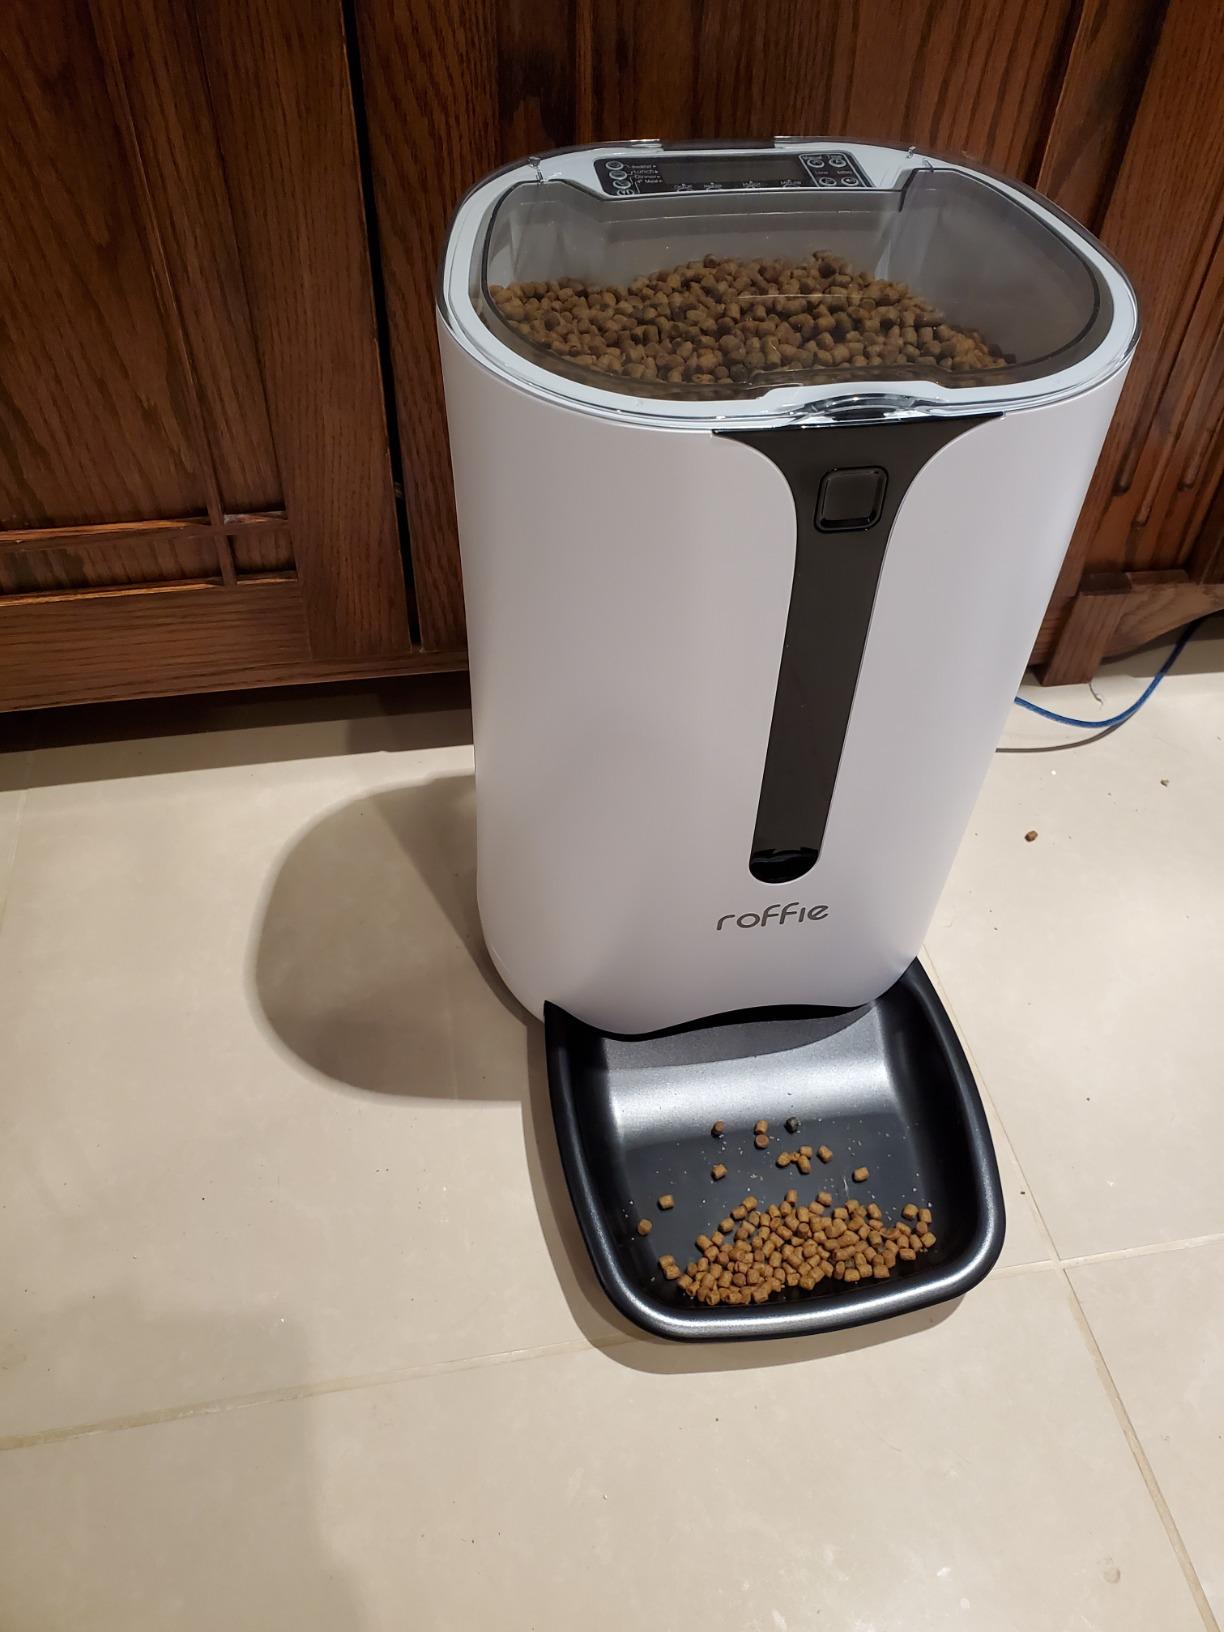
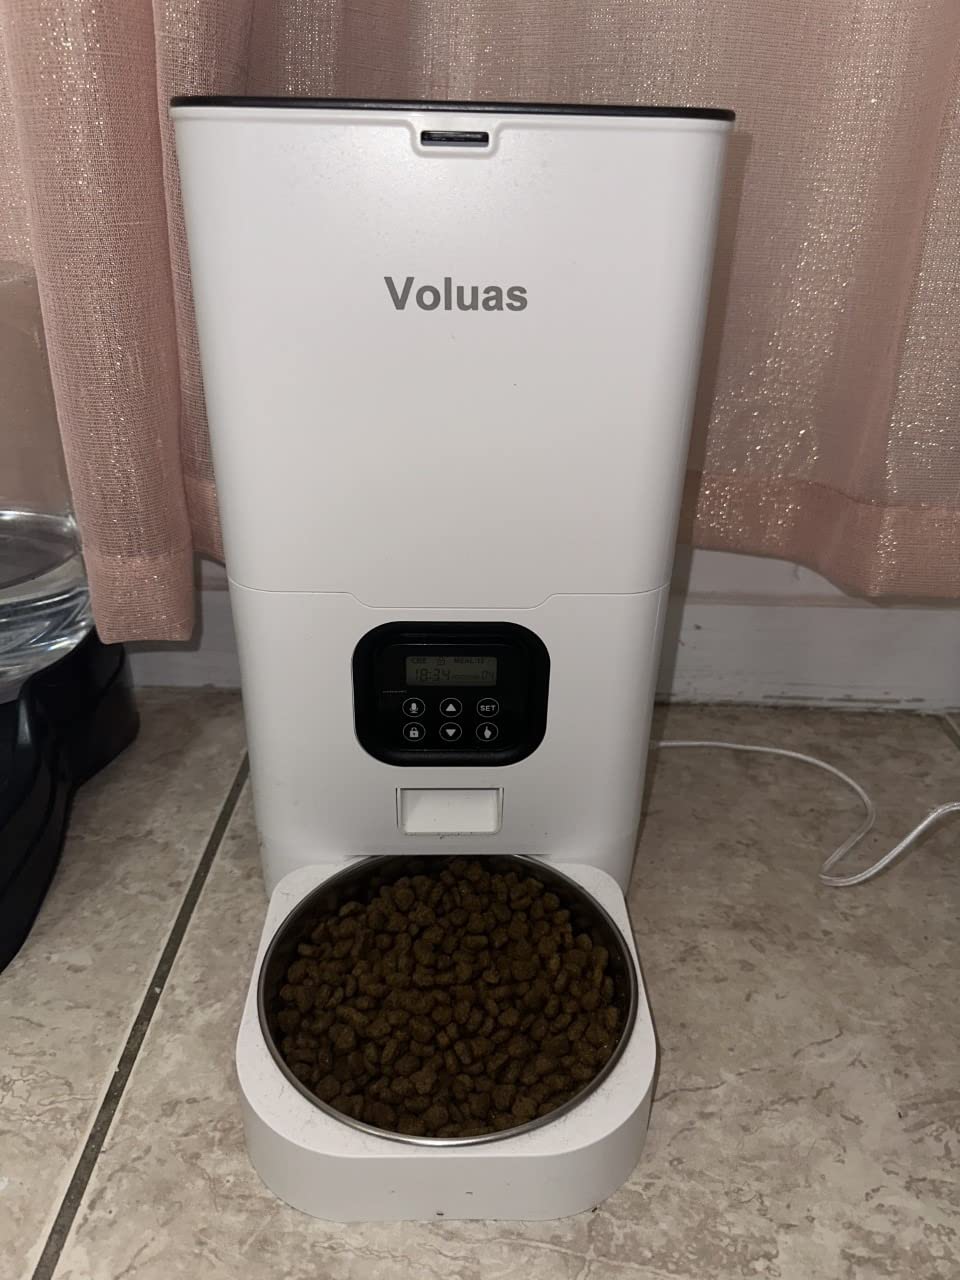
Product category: items_feeder
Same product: no